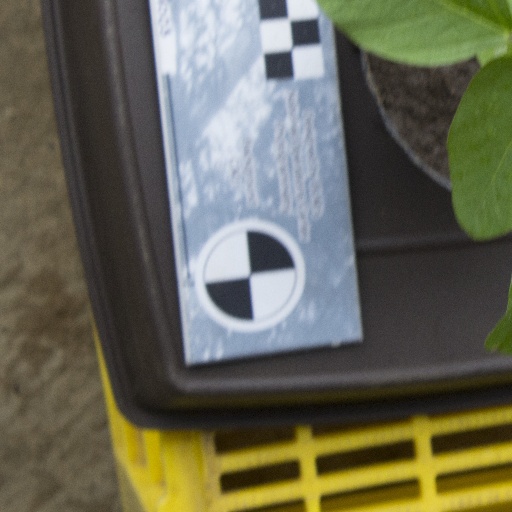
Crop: soybean